Edwin van der Sar

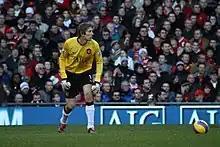
Van der Sar in action for Manchester United.

On 5 May 2007, his penalty save from Darius Vassell helped assure a 1–0 triumph over Manchester City in the Manchester derby. The following day, Chelsea's failure to beat Arsenal at the Emirates ensured Manchester United's ninth Premier League trophy and Van der Sar's first. He was also named in the 2006–07 PFA Team of the Year. Three months later, he was a catalyst in Manchester United's 16th FA Community Shield victory, as he saved three consecutive penalties in a shoot-out after Manchester United and Chelsea played to a 1–1 draw at the end of regular time.